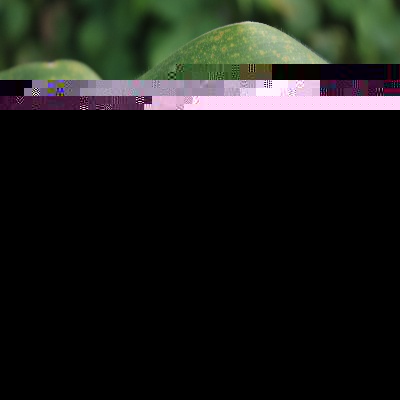
Crop: Maize
Condition: leaf spot